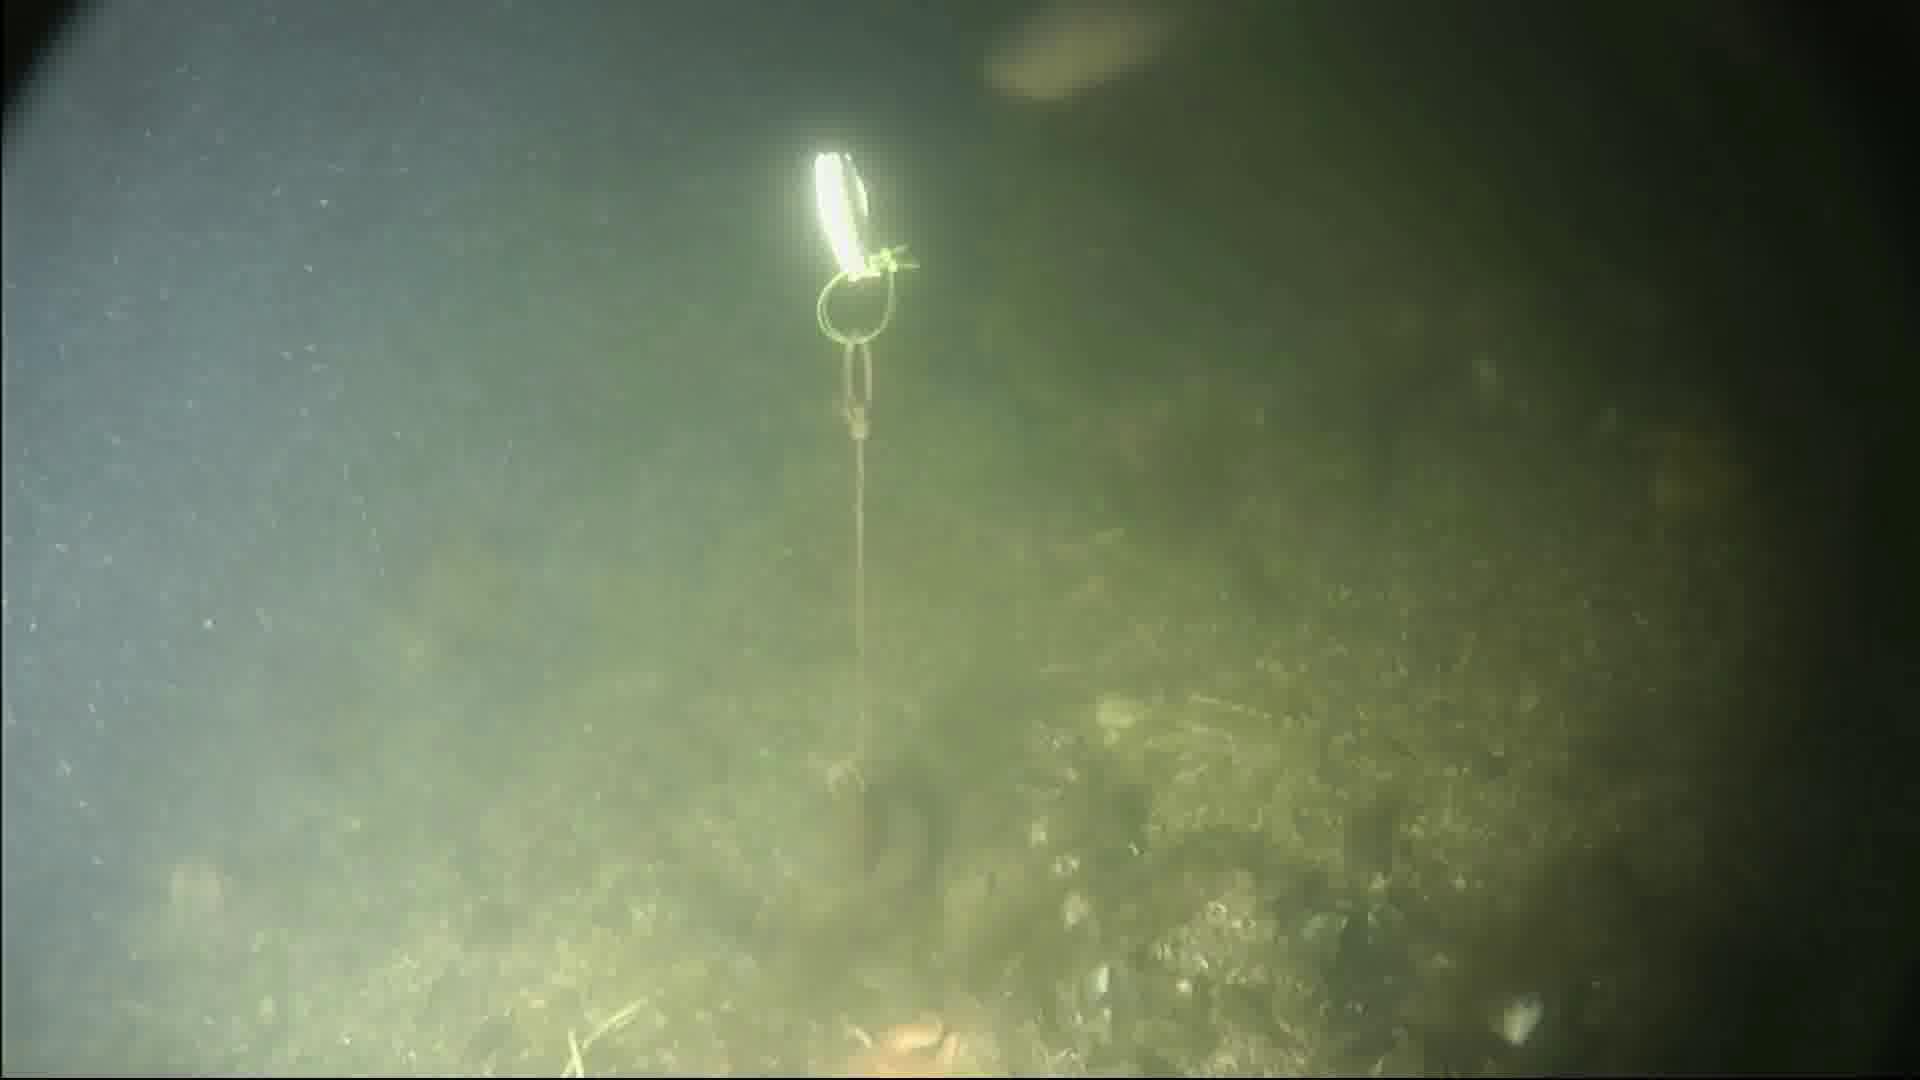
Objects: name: fish
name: crab
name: starfish